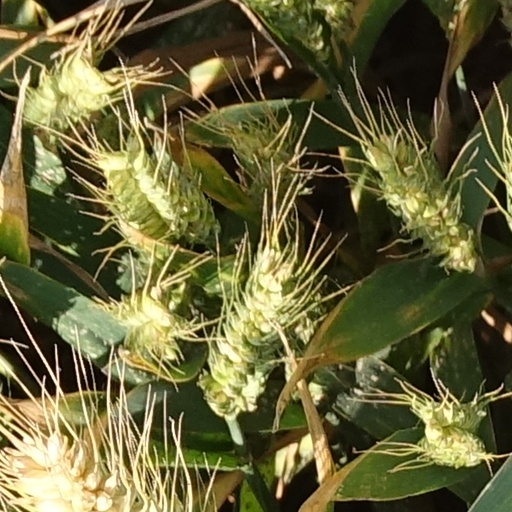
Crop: wheat